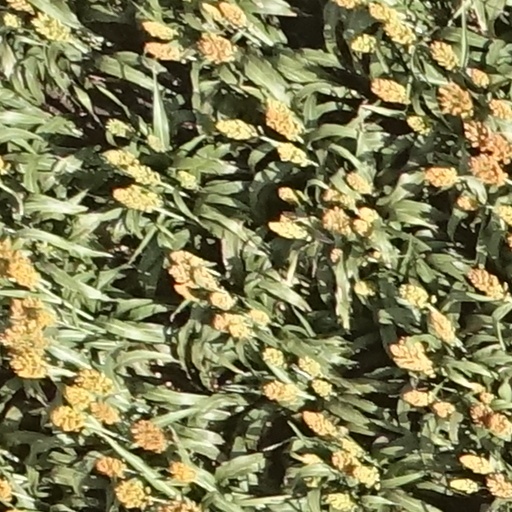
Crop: sorghum